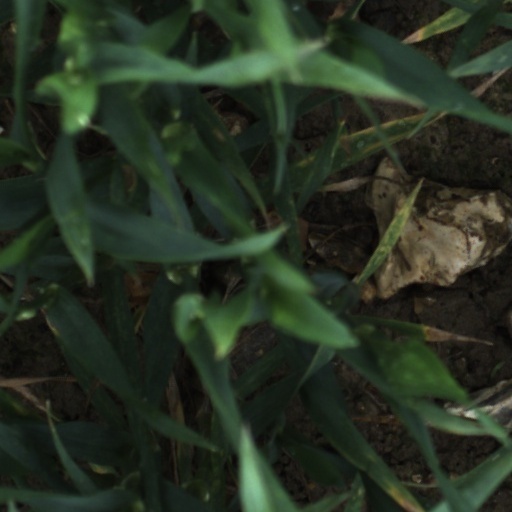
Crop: wheat